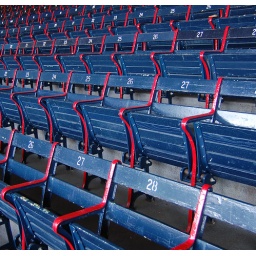
fenway seats in blue